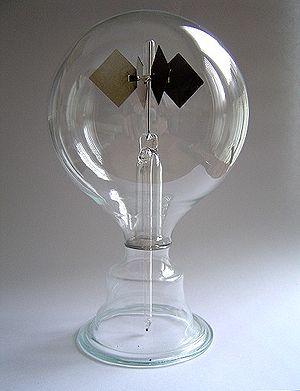
Le radiomètre de Crookes consiste en une ampoule sous vide partiel, dans laquelle on a disposé un système rotatif constitué d’un axe de métal sur lequel peut tourner un ensemble de quatre ailettes de mica dont chacune a une des faces noircie au noir de fumée et l’autre argentée. Exposées à un rayonnement électromagnétique, ces ailettes se mettent à tourner d’autant plus vite que le rayonnement est important. Toutefois, la puissance de ce moteur est négligeable, contrairement à ce que « montre » le film Pitch Black, qui lui fait mouvoir un véhicule dans du sable.